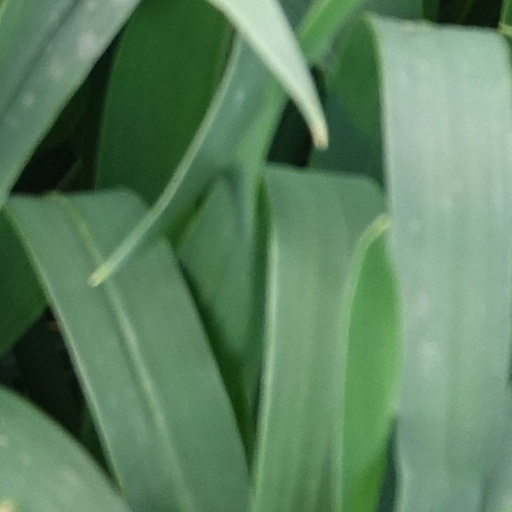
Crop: wheat